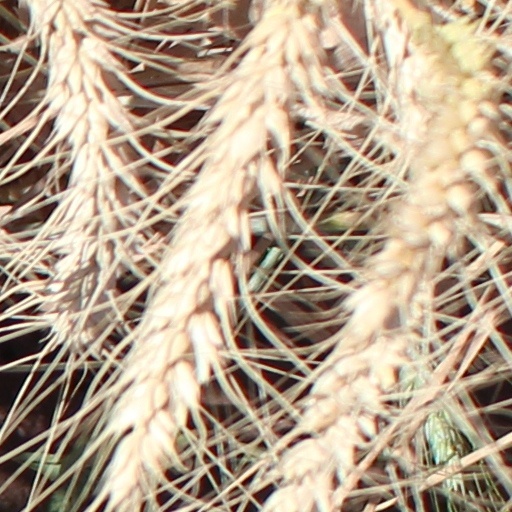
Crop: wheat